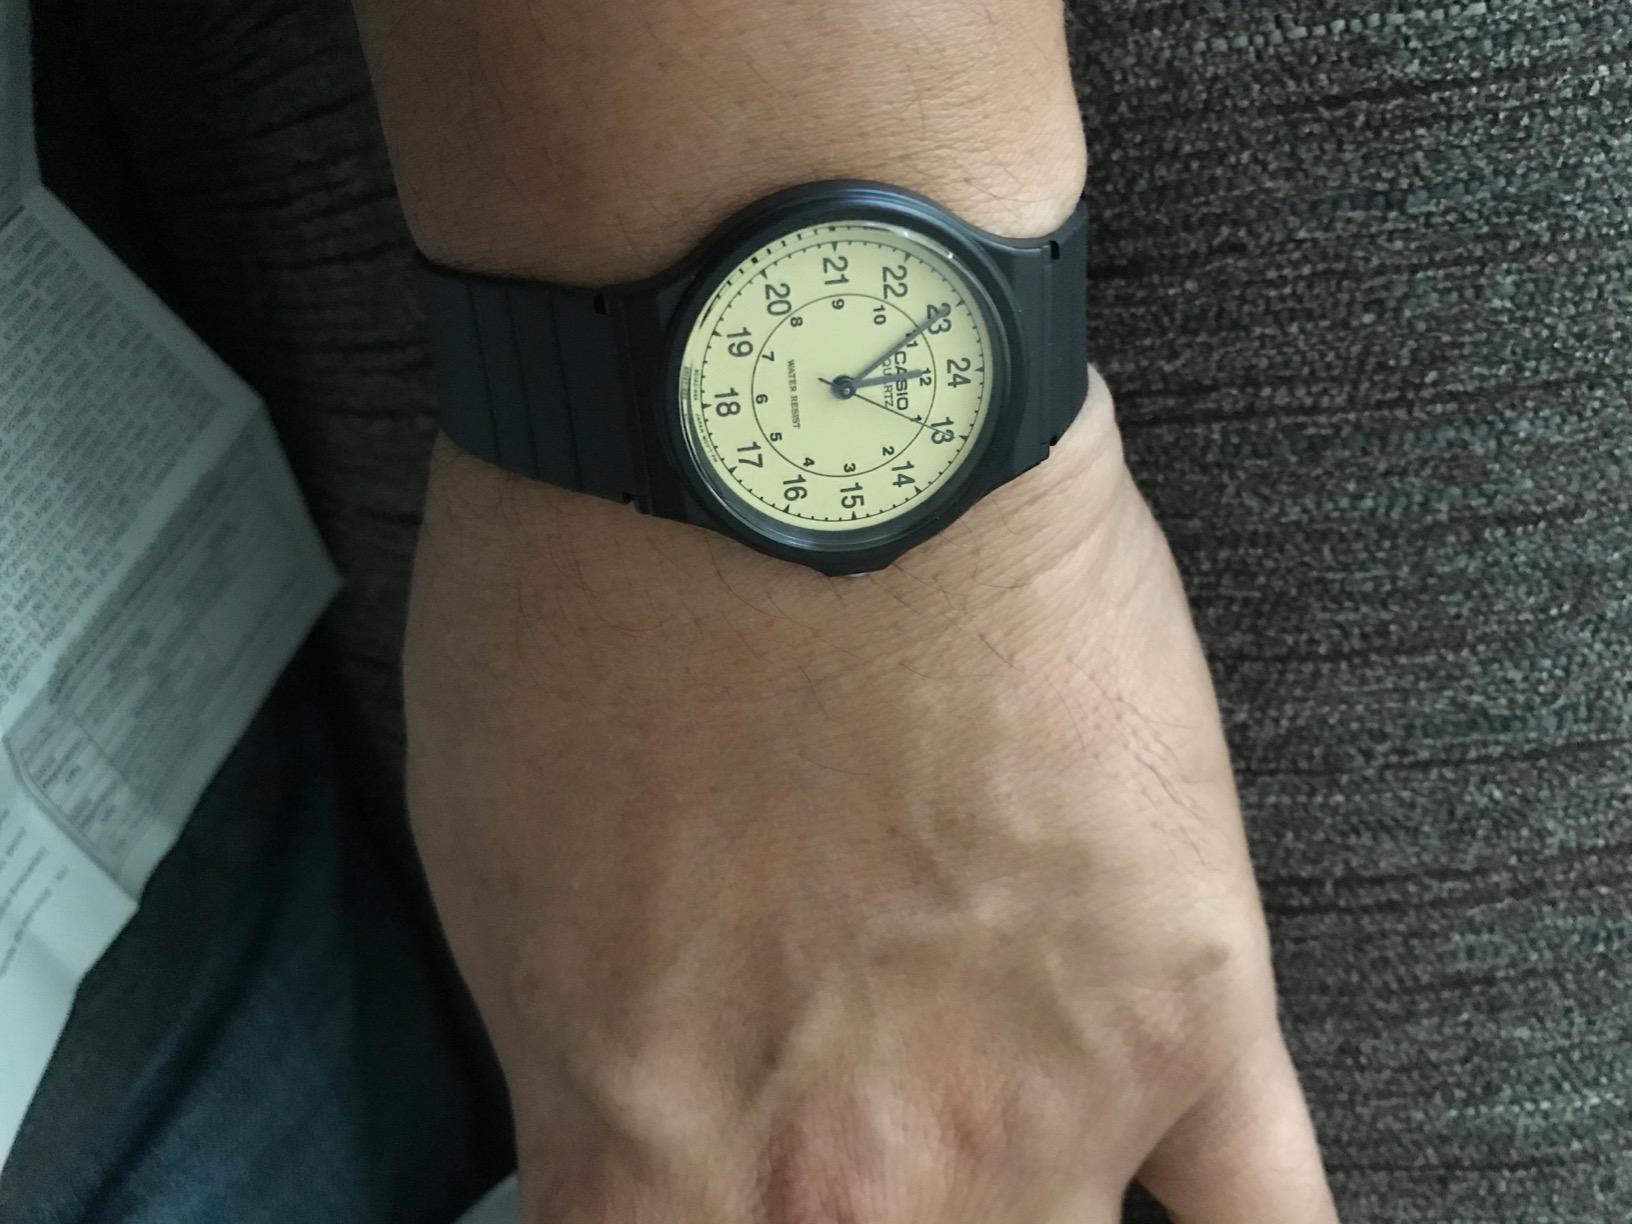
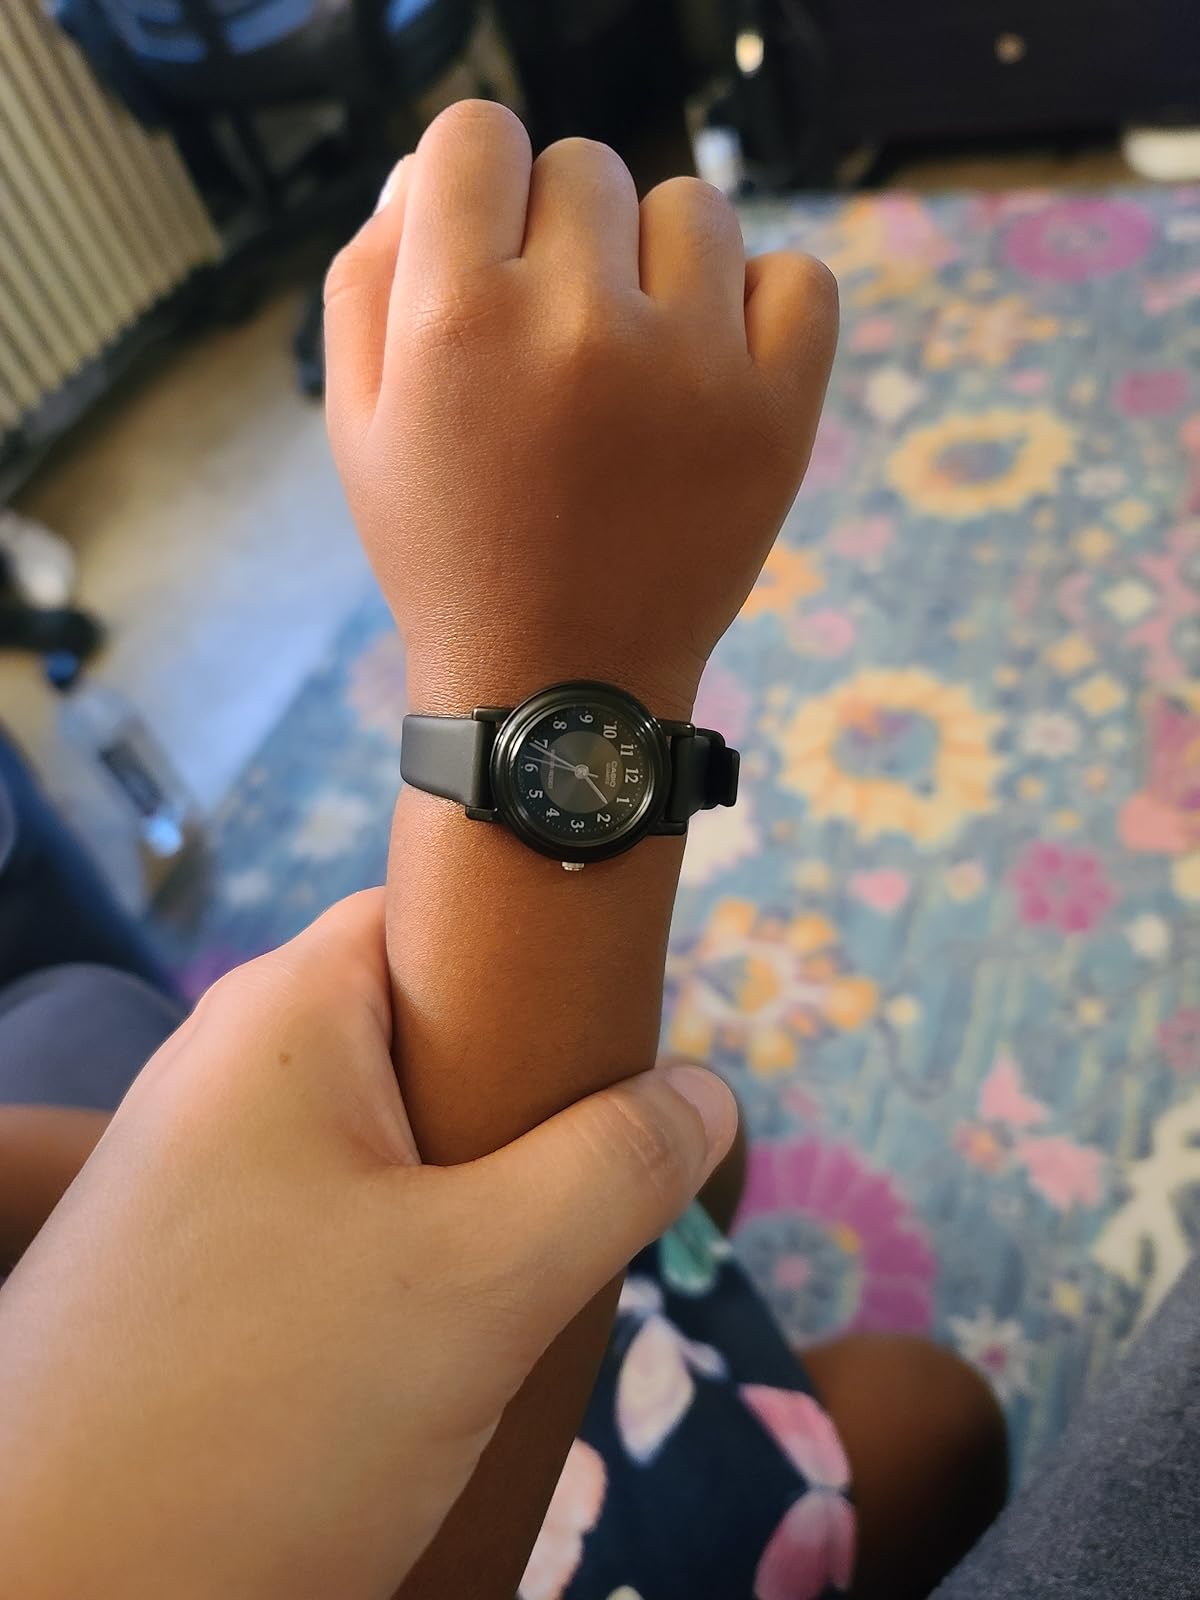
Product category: accessories_watch
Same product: no